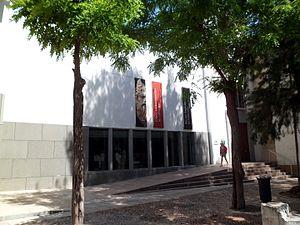
Cordoue est une ville située dans le sud de l'Espagne, en Andalousie. Cordoue est la capitale de la province homonyme. La ville est située sur les rives du fleuve Guadalquivir, non loin de la région montagneuse de la sierra Morena. Elle comptait 327 362 habitants en 2015, ce qui en fait l'une des villes les plus peuplées d'Andalousie avec Séville et Malaga.